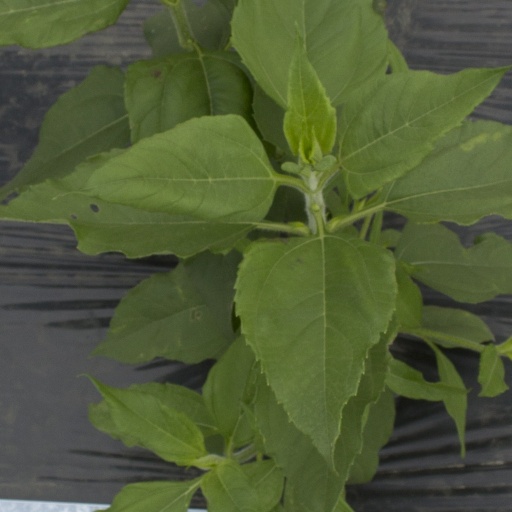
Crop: Jerusalem artichoke